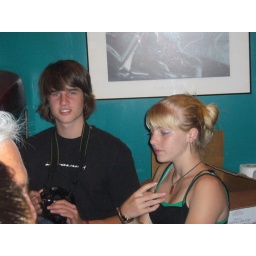
This girl is a rising star in the rock climbing world. I think her last name is Cicada.